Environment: real
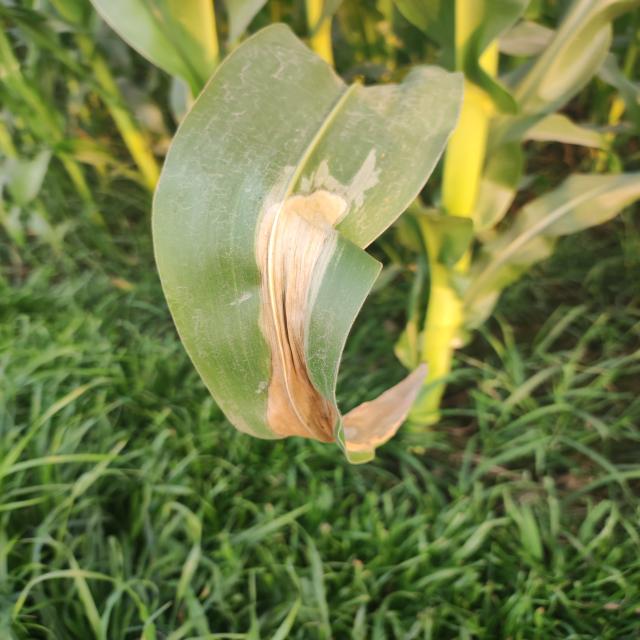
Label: northern_corn_leaf_blight